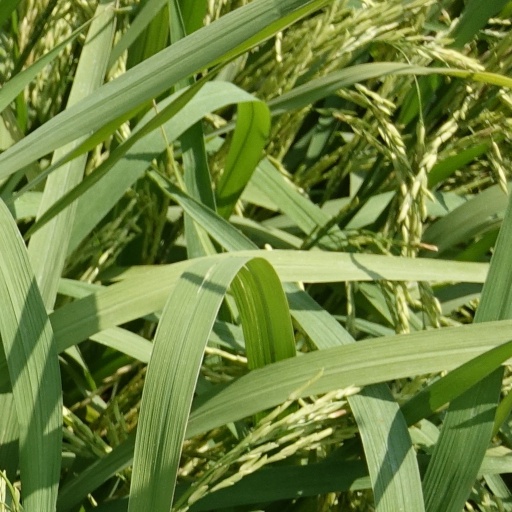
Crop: rice